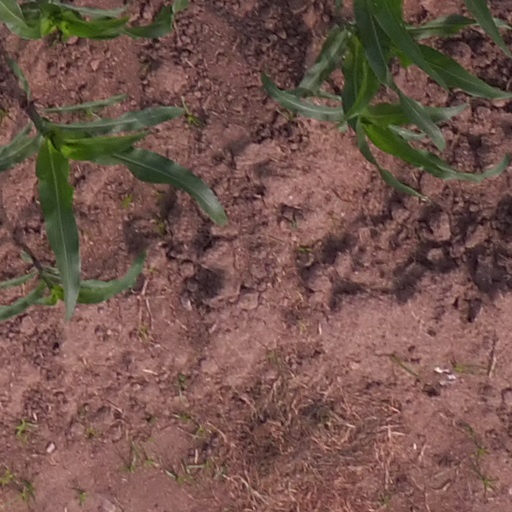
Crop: maize; corn